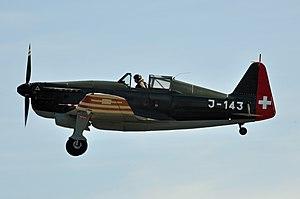
Le Morane-Saulnier MS.406 est le premier avion de chasse moderne des années 1930 à entrer en service dans les unités de l'Armée de l'air, et sans doute l'un des avions de combat français les plus connus de la Seconde Guerre mondiale. Il est le premier chasseur français dépassant les 400 km/h, et l'un des deux seuls types d'appareil français construits à plus de 1 000 exemplaires, avec le Potez 63.